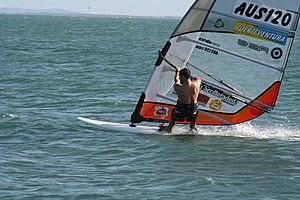
La Professional Windsurfers Association est une association américaine qui organise et juge les épreuves de planche à voile ou windsurf à un niveau international. Son objectif est de promouvoir le véliplanchisme au travers de différentes disciplines.